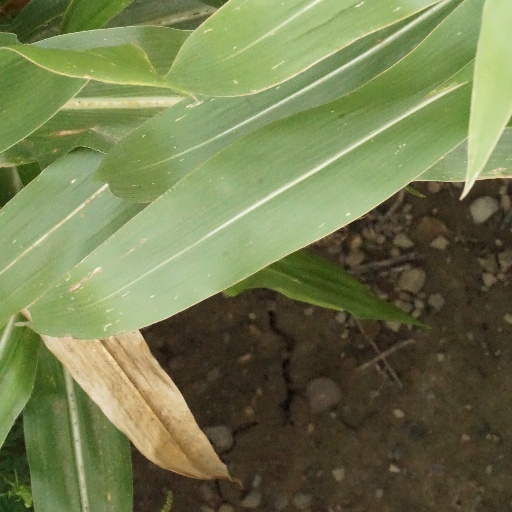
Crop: maize; corn